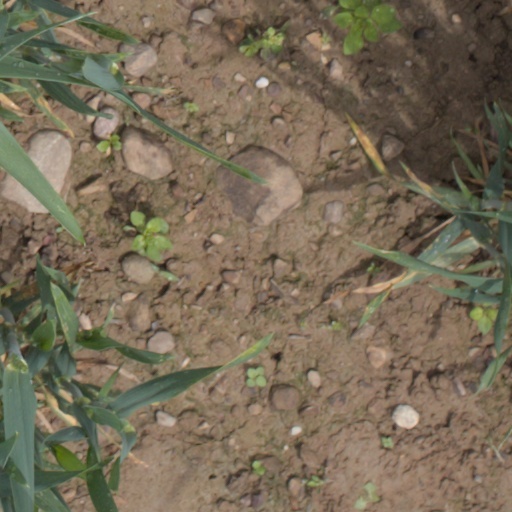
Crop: wheat